Gérard Philipe

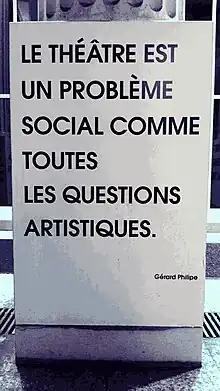

This meeting also marked Philipe: “A conversation with Vilar, his remarks on the theater, his opinion on the plays that I burned to play, left me won over. One of Vilar's great qualities is his patience. Me, I was playing impatient. But when he made me read The Prince of Hombourg , I no longer hesitated to follow him [...]"